Chartered surveyors in the United Kingdom

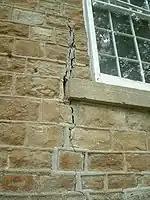
A structural defect

The borrower may prefer to select an independent surveyor to undertake the HomeBuyer Report or Building Survey.